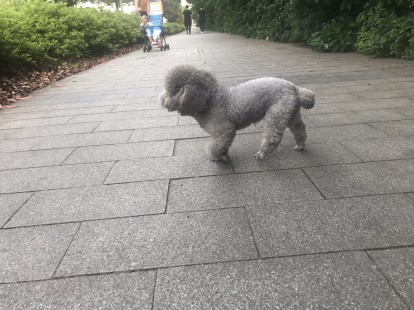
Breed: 7449-n000128-teddy